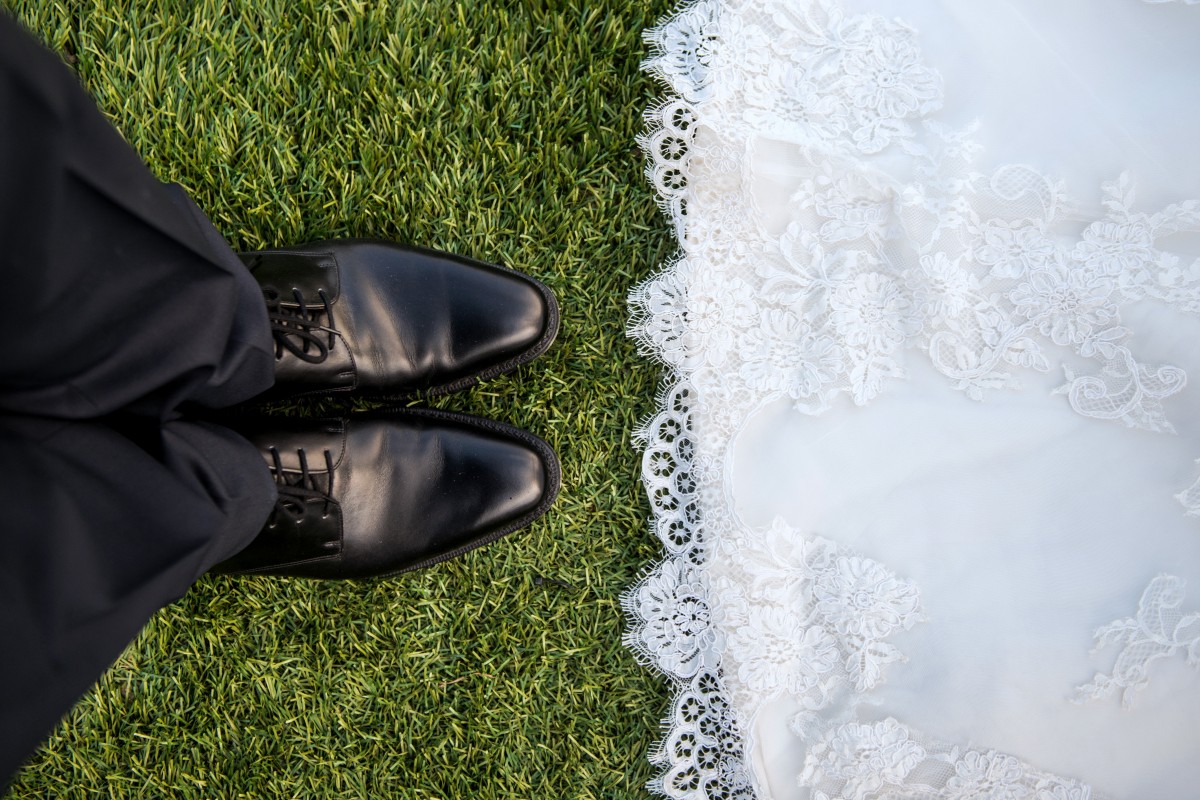
Tags: shoe, white, boot, leg, spring, wedding dress, bride, groom